South African type XF2 tender

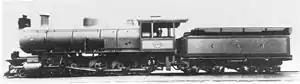
Type XF2 (10 LT) on CGR 10th Class, c. 1906

Only these two experimental locomotives were delivered new with Type XF2 tenders and were renumbered to the SAR numbers as shown.